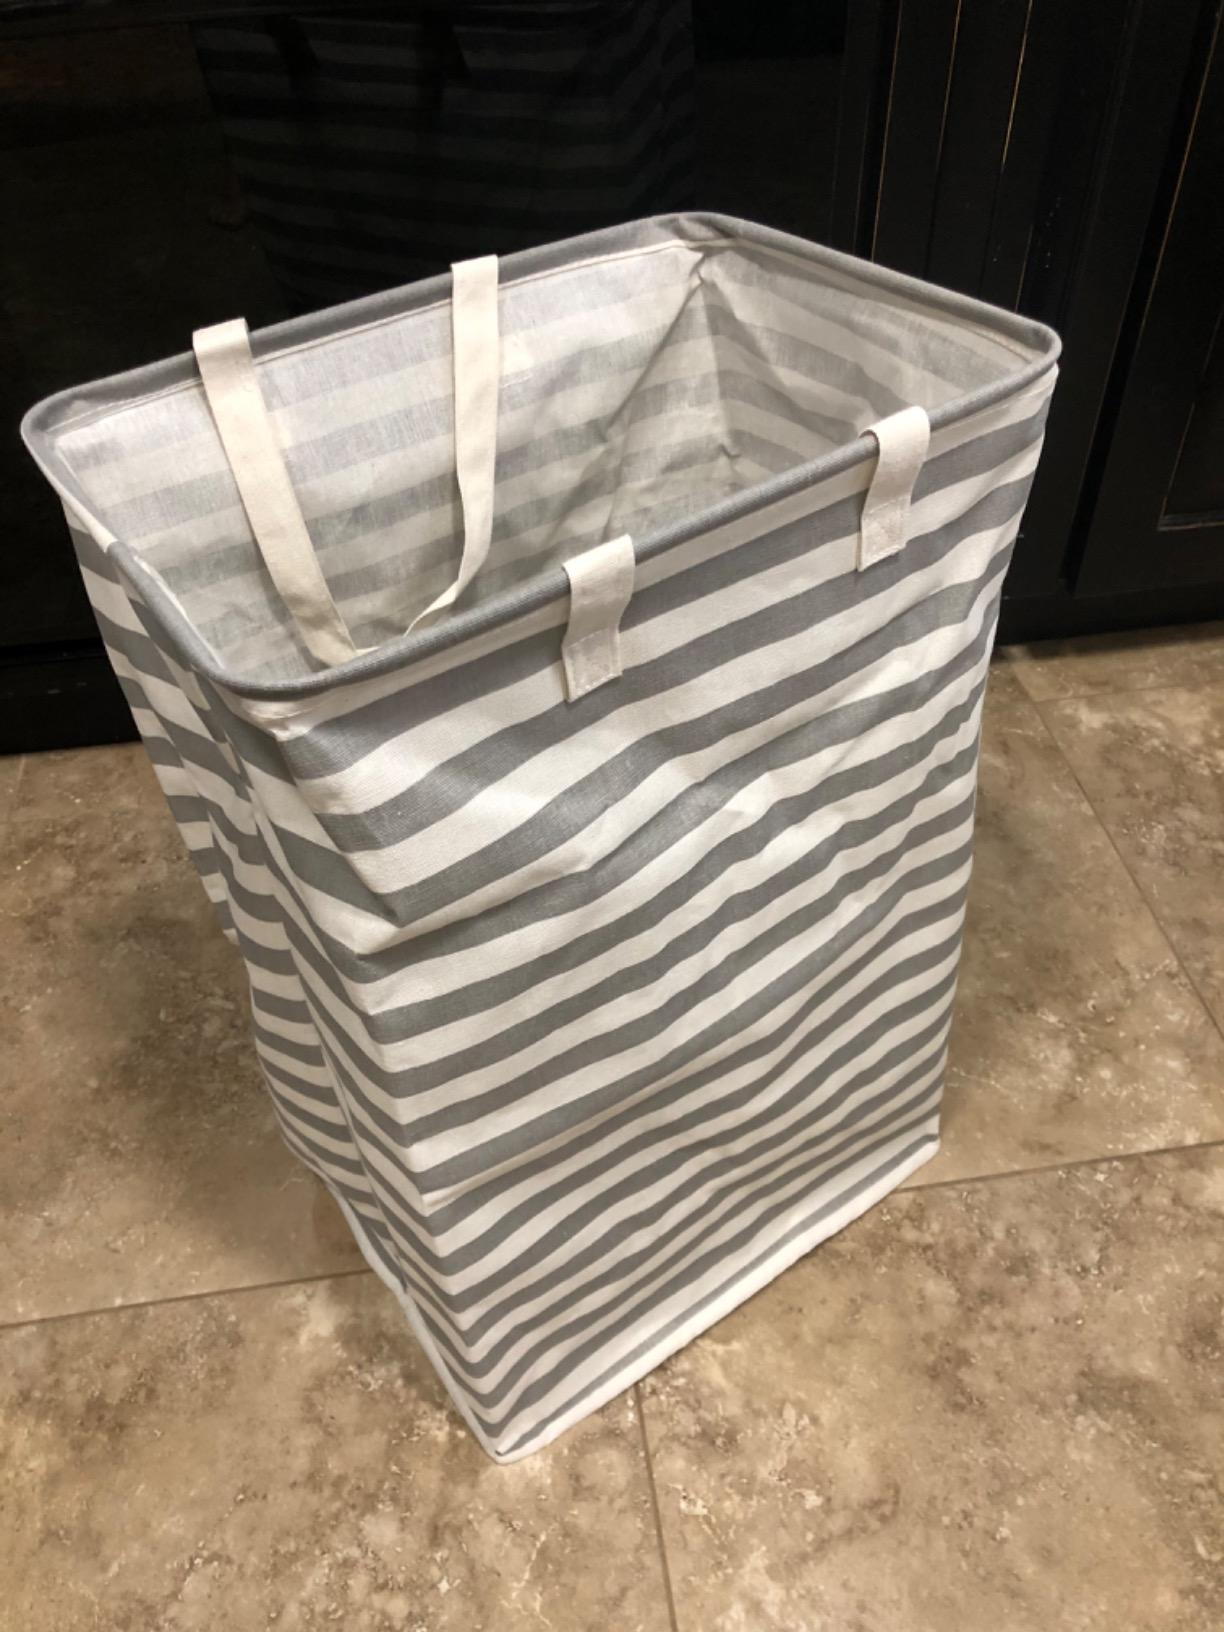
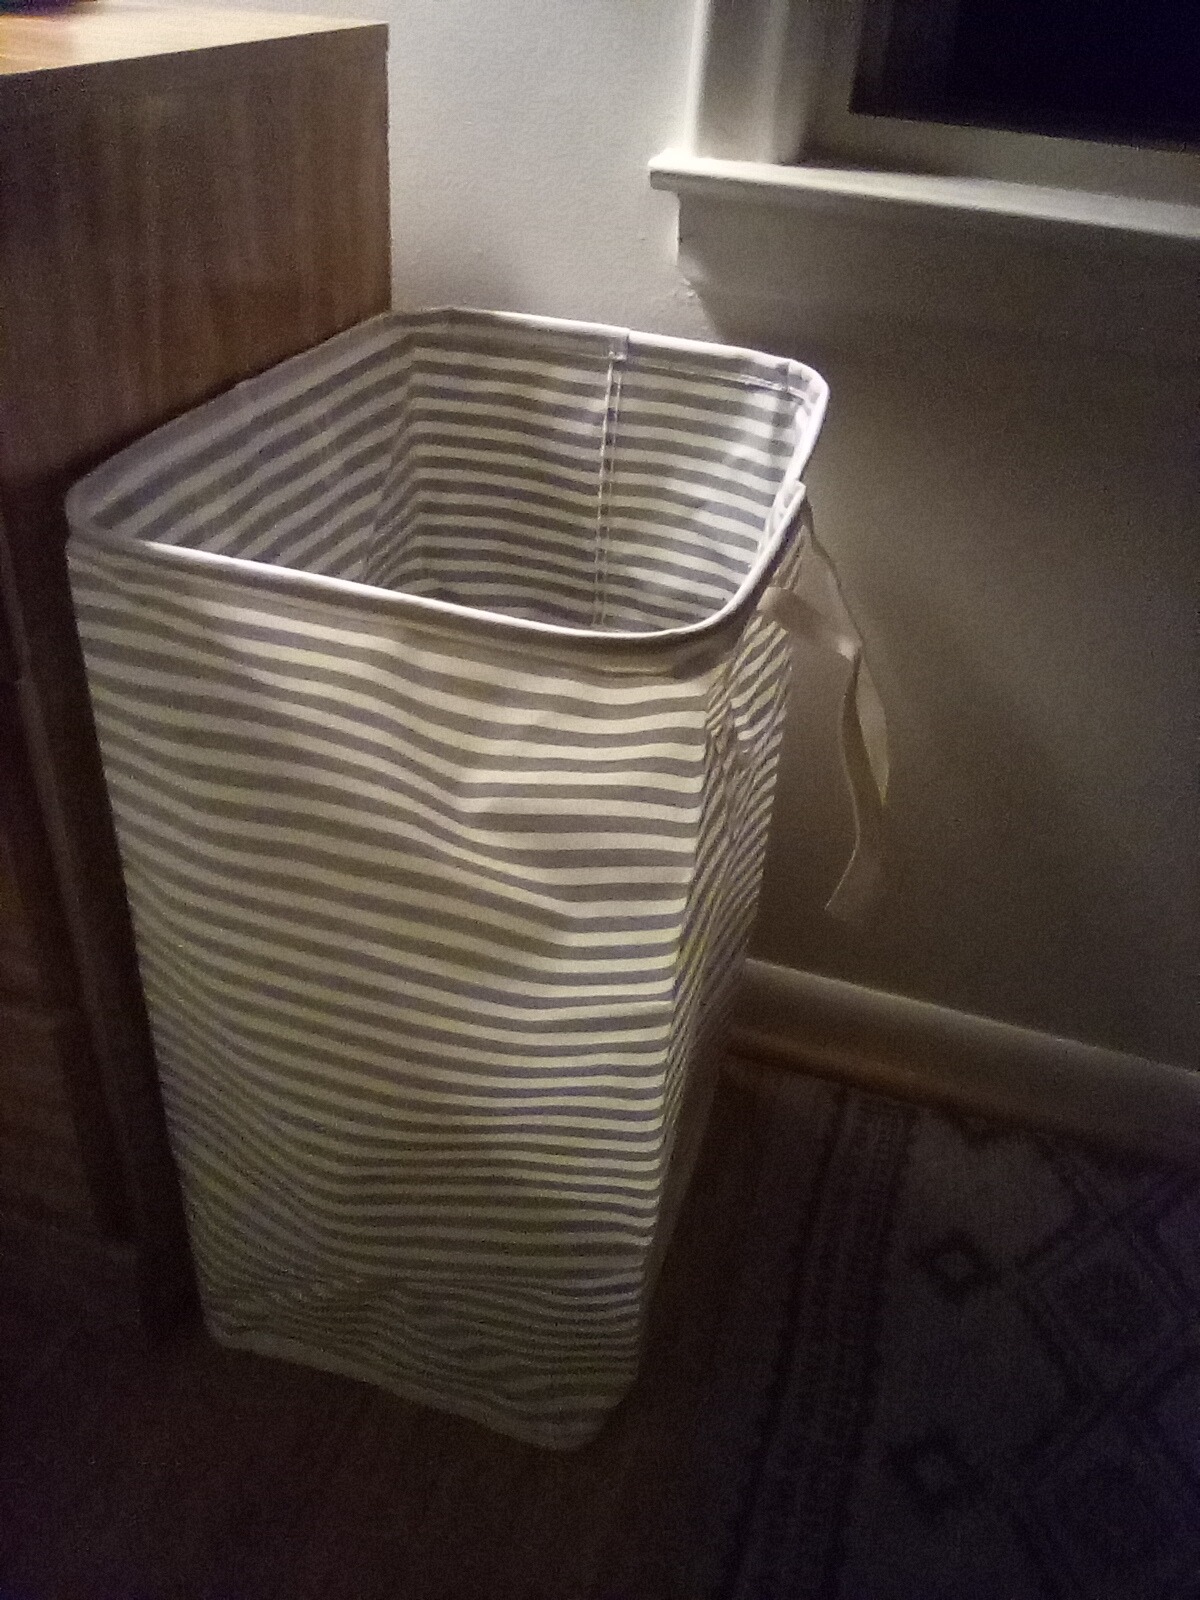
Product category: items_hamper
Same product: no